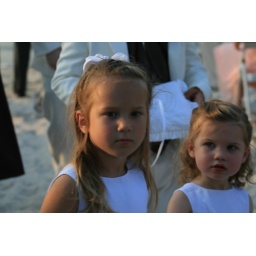
Maddie and Bailey as flower girls in Jason and Ashley's wedding.